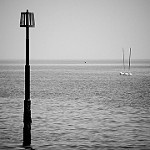
Label: B & W